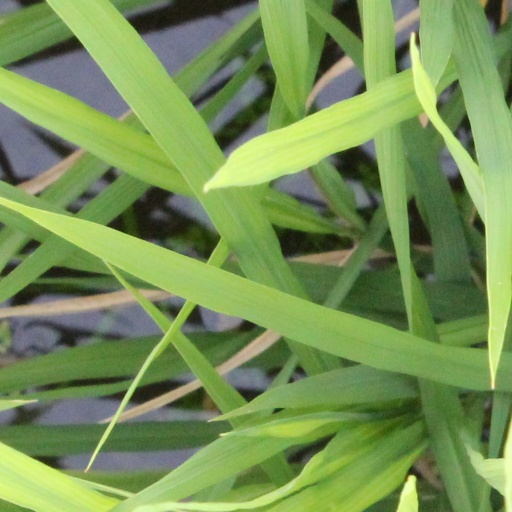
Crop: rice